Chế Linh

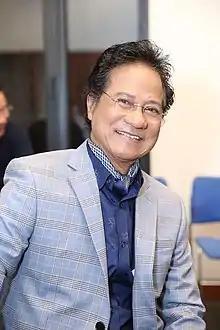
Chế Linh in 2019

Chế Linh (b. 1942) is a Vietnamese popular singer, songwriter. An ethnic Cham, his stage name Chế Linh is a Vietnamese transcription of his Cham name. However, like many Cham people, he also has an official Vietnamese legal name, Lưu Văn Liên.